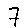
Label: 7